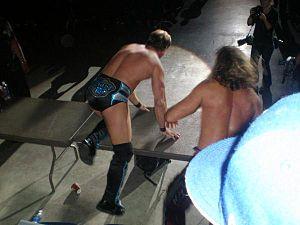
Chris Jericho et Shawn Michaels lors d'un Table match en 2008.
Cette page recense les différents types de matchs de catch hors matchs classiques.